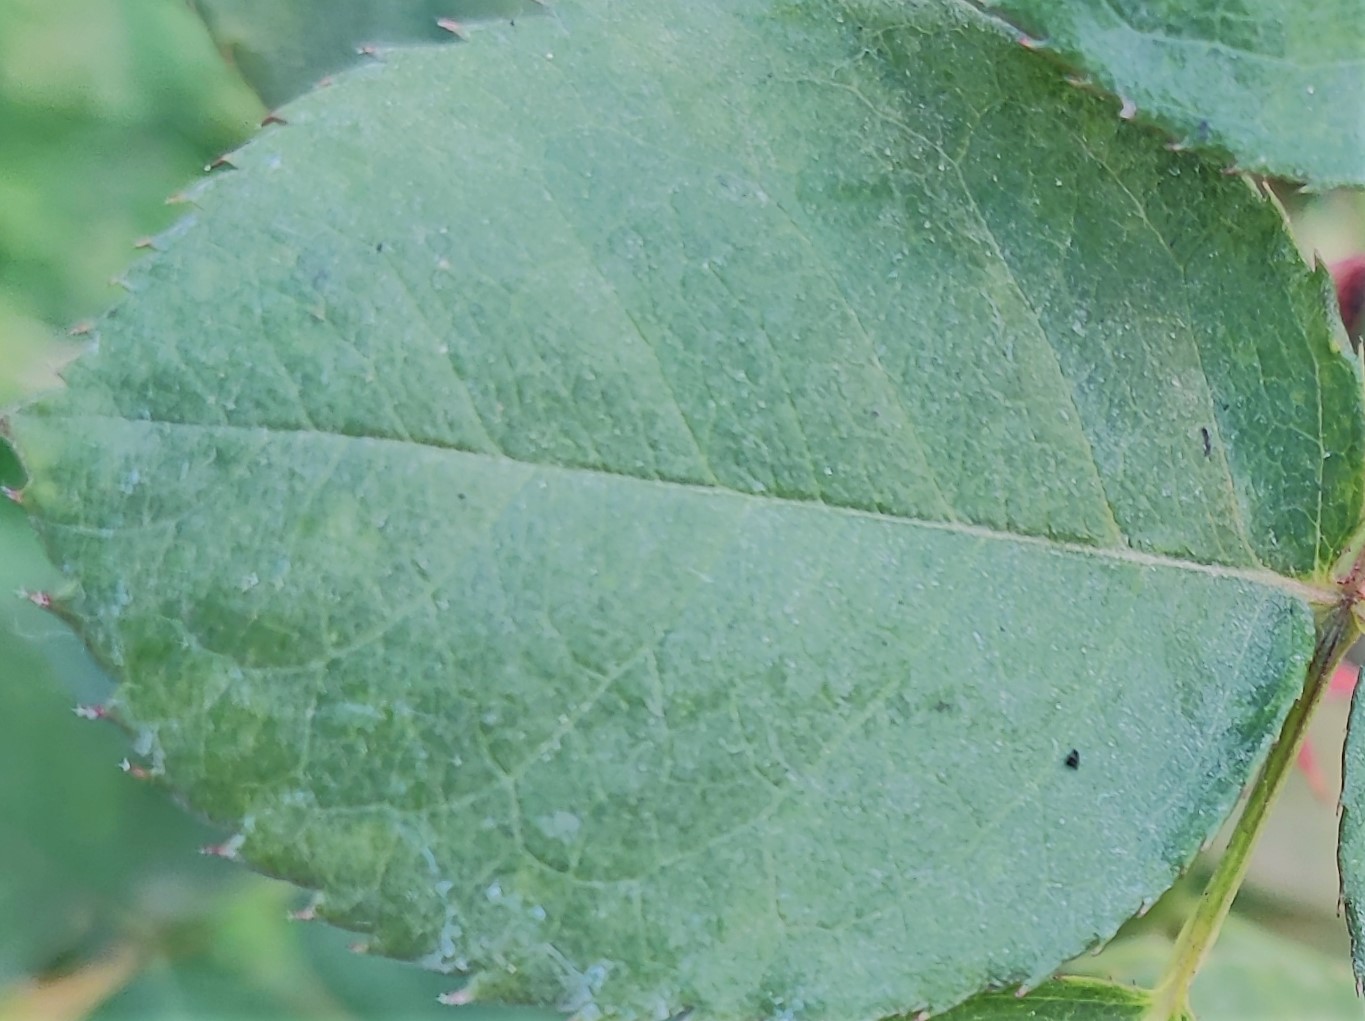
Label: Fresh Leaf